Negeri Sembilan FC

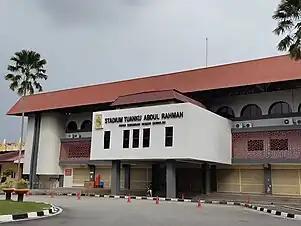

Around the 1940s, Negeri Sembilan started playing at Seremban Municipal Council Field (Malay: ) since it was built by the British Resident of Negeri Sembilan, John Vincent Cowgill. Seremban Municipal Council Field, better known as Padang Stesyen (English: Station Field) because it was located next to the Seremban railway station, has a sweet history for Negeri Sembilan since it was the first venue where the HMS Malaya Cup was lifted by the team. In 1960 it was upgraded by building 500 seats. In 1973, Padang Stesyen was upgraded to be used for the Field Hockey World Cup. The seats were increased to 5,000.